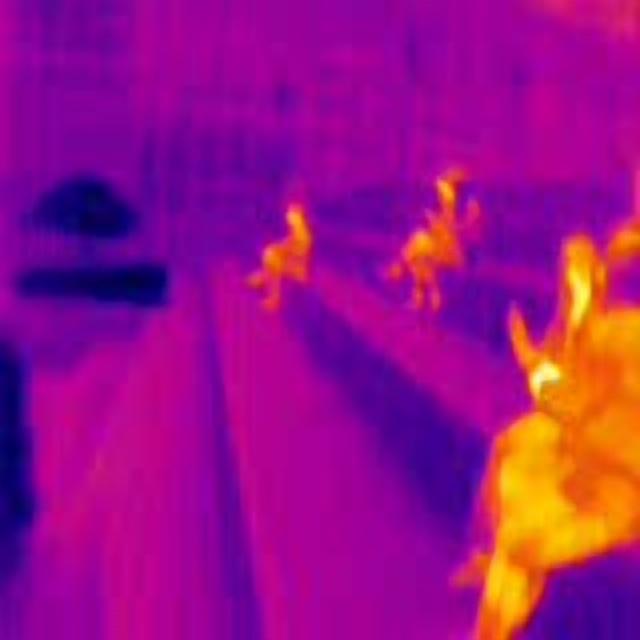
Detected objects:
label: person
label: person
label: person
label: person